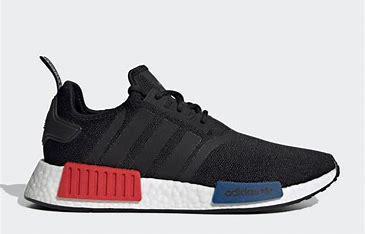
Brand: Adidas
Model: NMD_R1